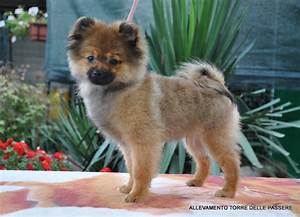
Label: cane